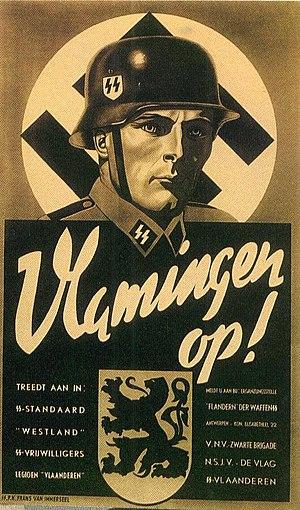
La Légion flamande fut une unité militaire composée de volontaires flamands qui combattirent, aux côtés des allemands, l'Armée rouge sur le front de l'Est durant la Seconde Guerre mondiale.
L’Algemeene-SS Vlaanderen était la branche flamande de l’Allgemeine SS pendant l'occupation allemande de la Belgique. Elle fut fondée en septembre 1940 par Ward Hermans et René Lagrou, ce dernier en étant le premier dirigeant. Elle fut également dénommée par la suite Germaansche SS in Vlaanderen.